Kit Kats in Japan

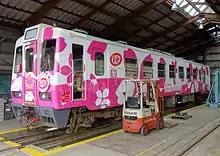
A train car with Kit Kat logos in Japan

Kit Kats were introduced to Japan in 1973 when British confectioner Rowntree's made an agreement with Japanese confectioner and restaurant owner . In 2014, they were the top-selling confection in the country. The Kit Kat brand took the number one sales position from Meiji chocolate in 2012, though Meiji remains the leading confection company in Japan overall.